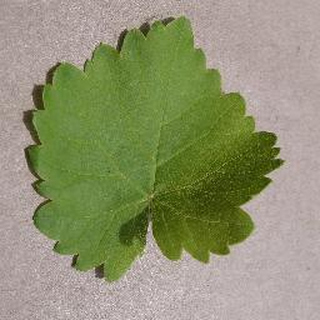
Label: healthy_grape